Ravnstrup, Næstved Municipality

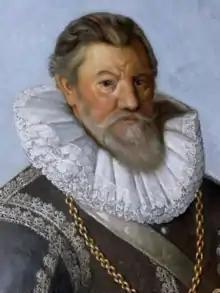
Claus Daa, who owned Ravnstrup 1600-1641 and was appointed to Admiral of the Realm in 1631

Herluf and Gyda Snekken had no sons either and Ravnstrup was therefore passed on to their son-in-law Claus Daa through his marriage to their daughter Dorthe Herlugsdatter Snekken. Claus Daa, a knight and member of the Privy Council, owned Ravnstrup until his death in 1496 and the estate would after that remain in the hands of the Daa family for almost another 200 years. His son, Olud Daa, was the owner from, 1496–1532. His son, who was also called Claus Daa, was the owner from 1496 to 1532. His son, Oluf Daa, who was the owner from 1496 to´1532, constructed a new two-storey main building in 1595. Through his marriage he also acquired another manor in the area, Holmegaard. His son, Claus Daa, took over both estates after his father's death in 1600. He became a major landowner after also acquiring the estates of Borreby and Fraugdegaard through his marriage to Dorthe Friis in 1618. He also expanded the Ravnstrup estate by buying up more land in the area and purchased Herlufmagle Church where he constructed a chapel. In 1631, he was appointed to Admiral of the Realm by Christian IV.